Electoral system of New Zealand

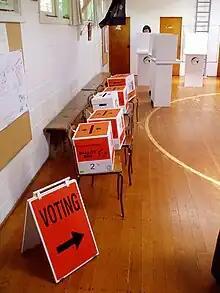
Ballot boxes and voting booths at a voting place

In European seats, the secret ballot was introduced in 1870. However, Māori continued to use a verbal system – whereby electors had to tell the polling official which candidate they wanted to vote for. Māori were not allowed a secret ballot until 1938 and even voted on a different day. According to NZ History online: "Up until 1951 voted on a different day from Europeans, often several weeks later." It was not until 1951 that voting in the four Māori electorates was held on the same day as voting in the general election.